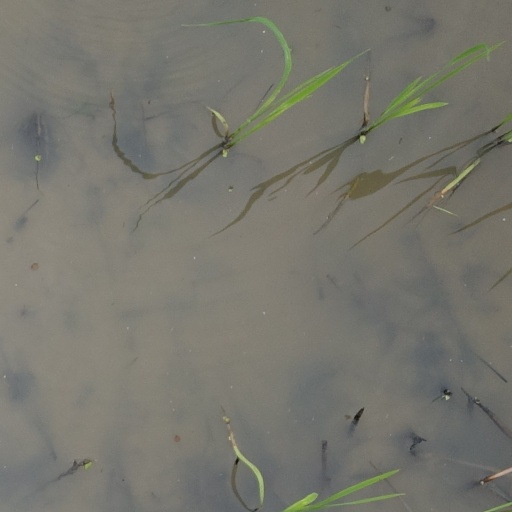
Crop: rice